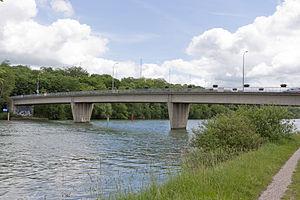
Saint-Fargeau-Ponthierry est une commune française située dans le département de Seine-et-Marne en région Île-de-France.